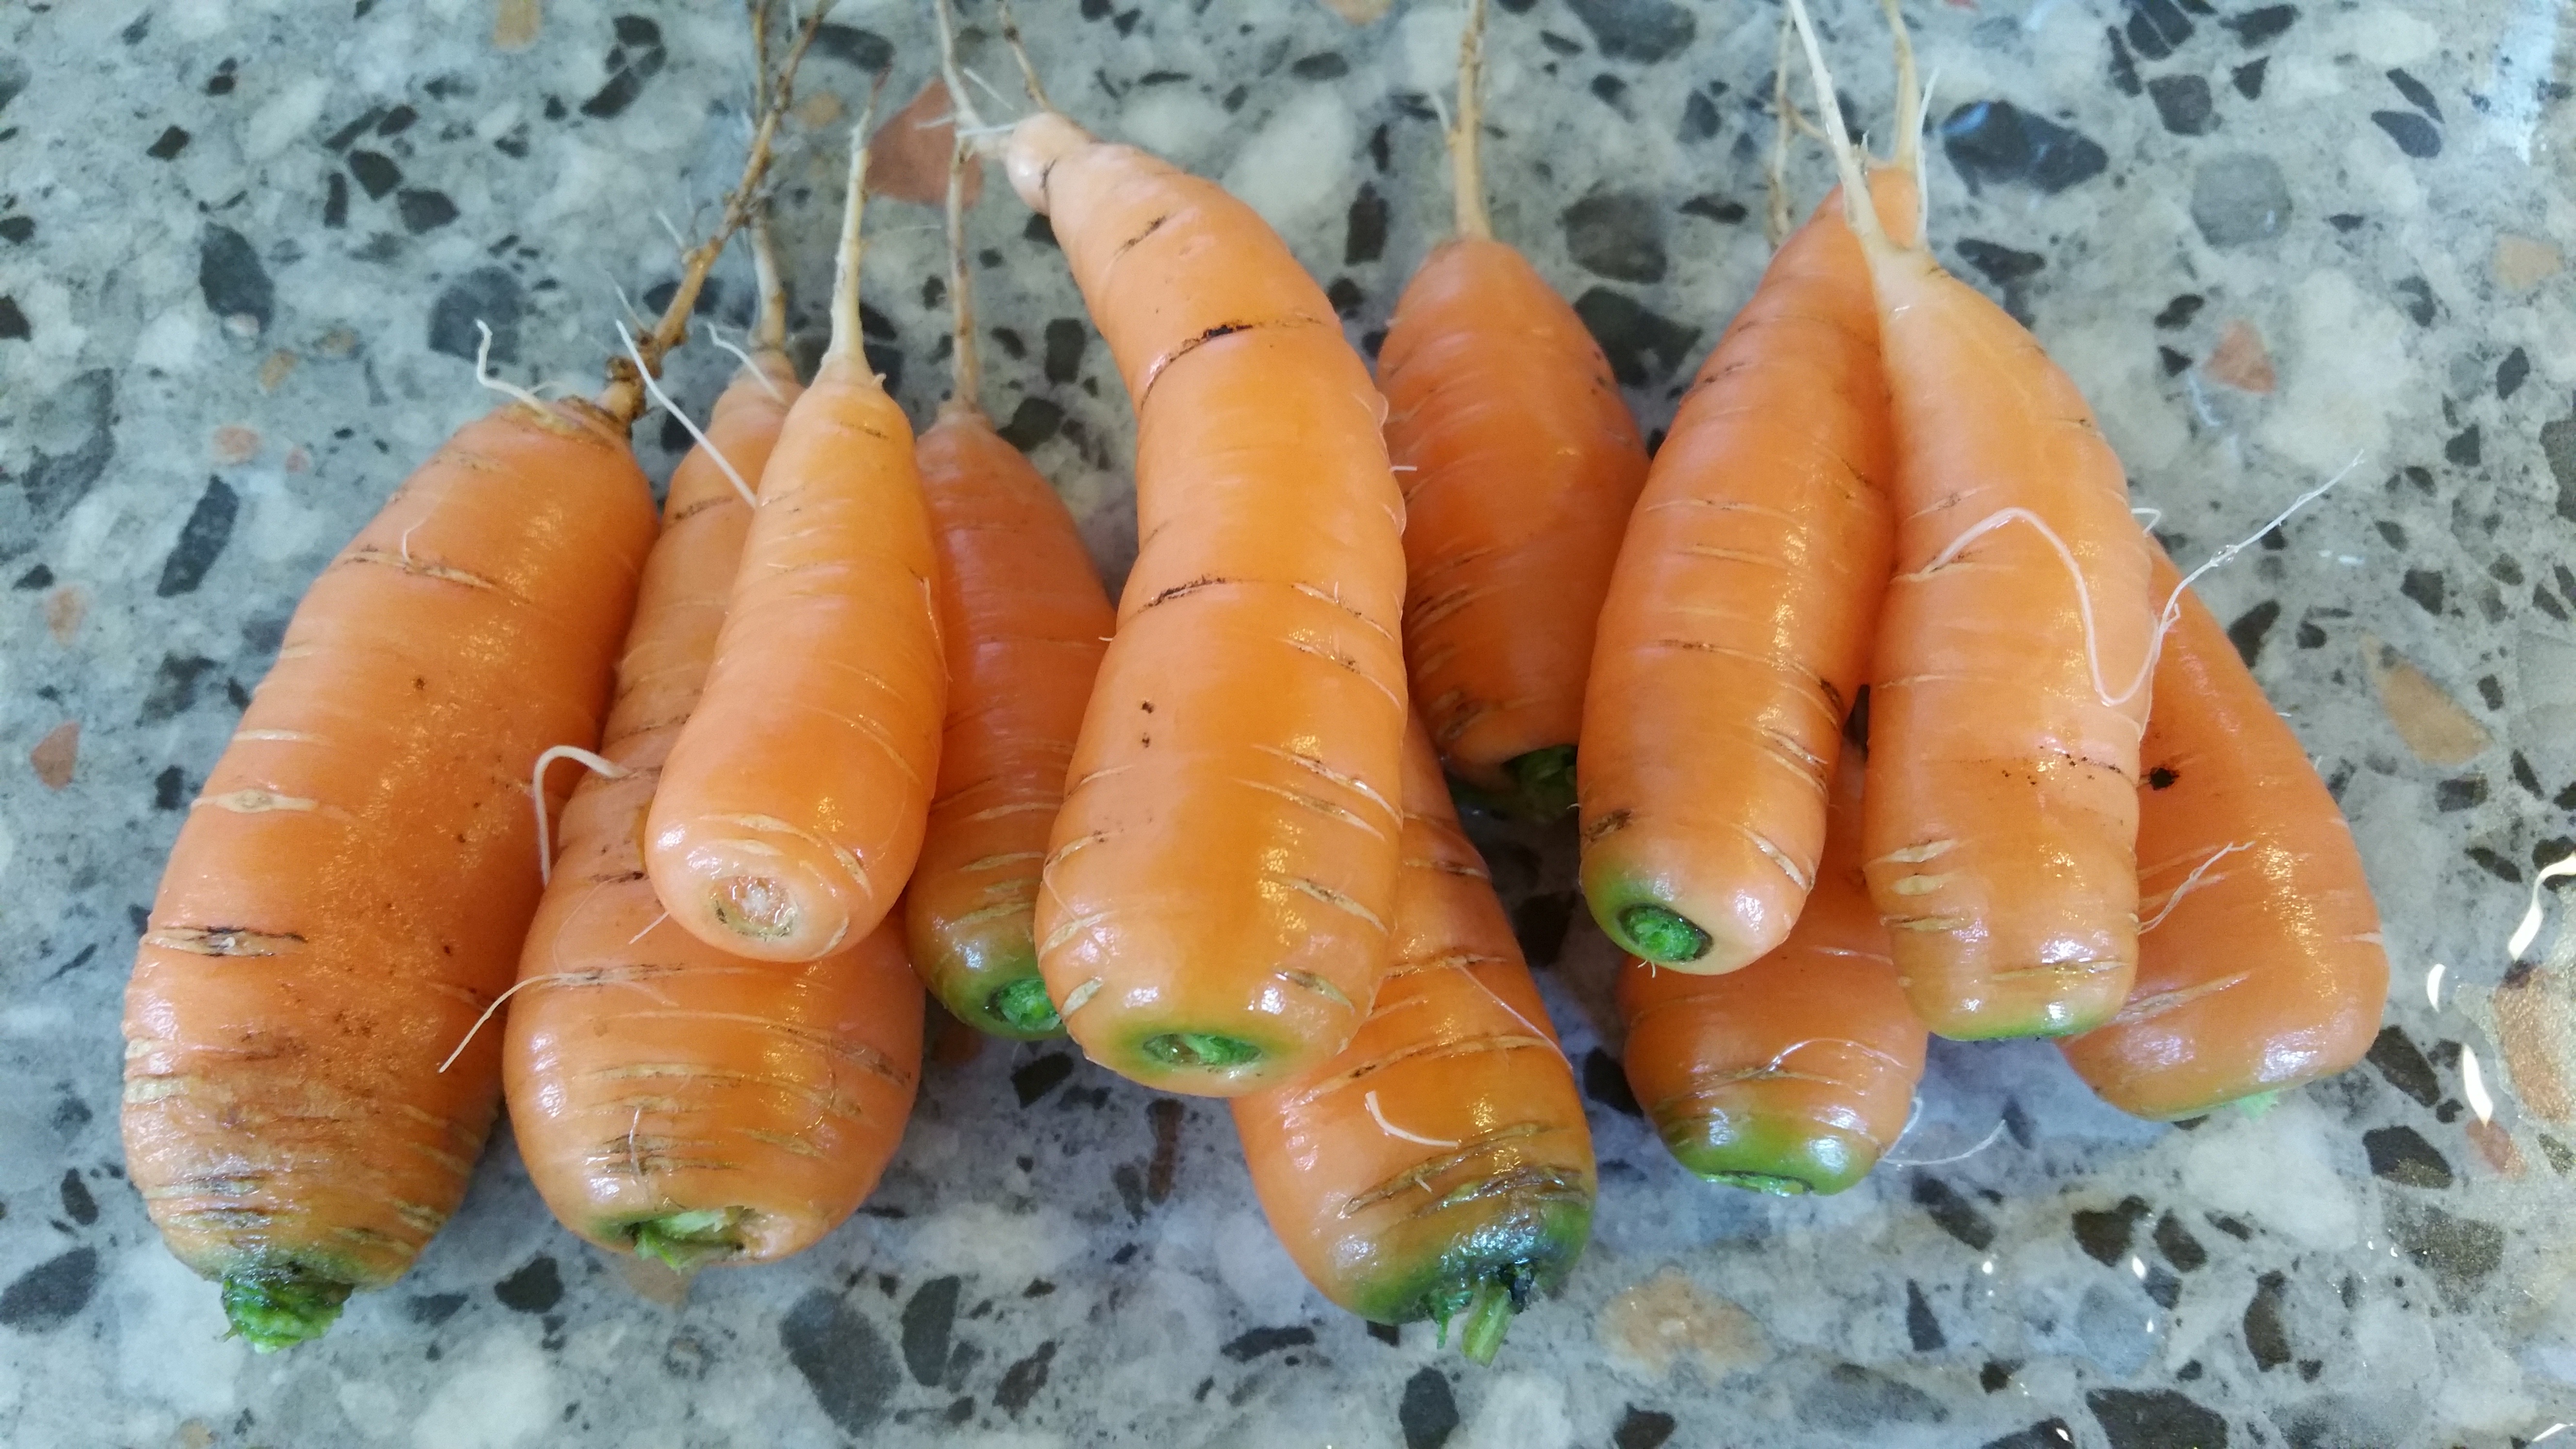
food, produce, vegetable, carrot, carrots, tuber